Khongirad

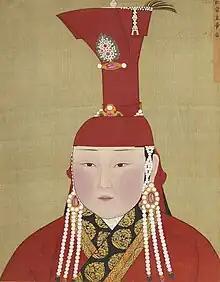
Empress Radnashiri was from the Khunggirad

In addition to having a shared ancestry with the Mongols in general, the Hongirads also shared ancestors with the Mongol royal line, whose originator, Alan Qo'a, was a woman of the Kharlas clan, an offshoot of the Khongirads founded by the legendary Miser Ulug. Down to the 12th century, Mongol rulers such as Khabul Khan and his great-grandson Genghis Khan were still taking Khongirad wives. Yesugei Ba'atur, the father of Genghis Khan, was not a high ranking Mongol leader, but even he secured himself an Onggirat wife by stealing one from another man. The wives of most rulers of the Yuan Dynasty and Golden Horde were also from the Hongirad. That is why they held enormous powers behind the courts in both states. They forced the rulers of the Golden Horde to make peace with Kublai in 1280s and convinced Tokhta Khan to accept supremacy of the Great Khan in 1304. The Hongirad under queen Dagi and Temüder, the Minister of the Secretariat, reached their political peak in the Yuan Dynasty, the principal state of 4 khanates, during the reign of Gegeen Khan Shidebala (r.1321-1323). They built Yingchang city in modern Inner Mongolia in 1271.